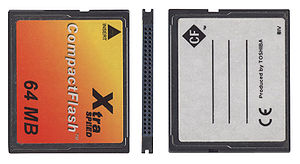
Flash-lager
CompactFlash kort med 50 ben eller terminaler.
Flash-lager eller flash-kort er et skrivbart digitalt lagringsmedie baseret på halvleder-chips og altså uden bevægelige dele, i modsætning til diske, cd'er o.lign.